Inagi-Naganuma Station

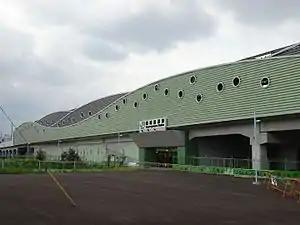
Inagi-Naganuma Station, south exit, August 2016

is a passenger railway station located in the city of Inagi, Tokyo, Japan, operated by East Japan Railway Company (JR East).